Newport, Wales

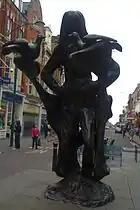
'Stand and Stare' statue commemorating the work of Newport poet W. H. Davies in Commercial Street

The Brynglas Tunnels are a cause of traffic delays as the M4 narrows to two lanes in both directions between junctions 25 and 26.